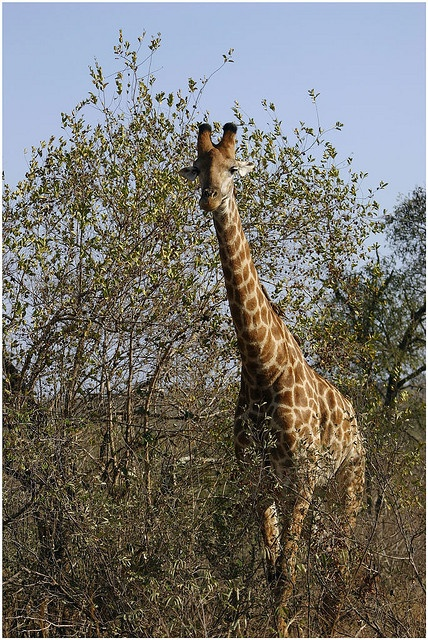
The giraffe stands alone in very tall brush.
a giraffe standing in front of a tree
A single giraffe stand among some busy trees.
A giraffe standing in a stand of trees.
A giraffe standing alone next to a tree.